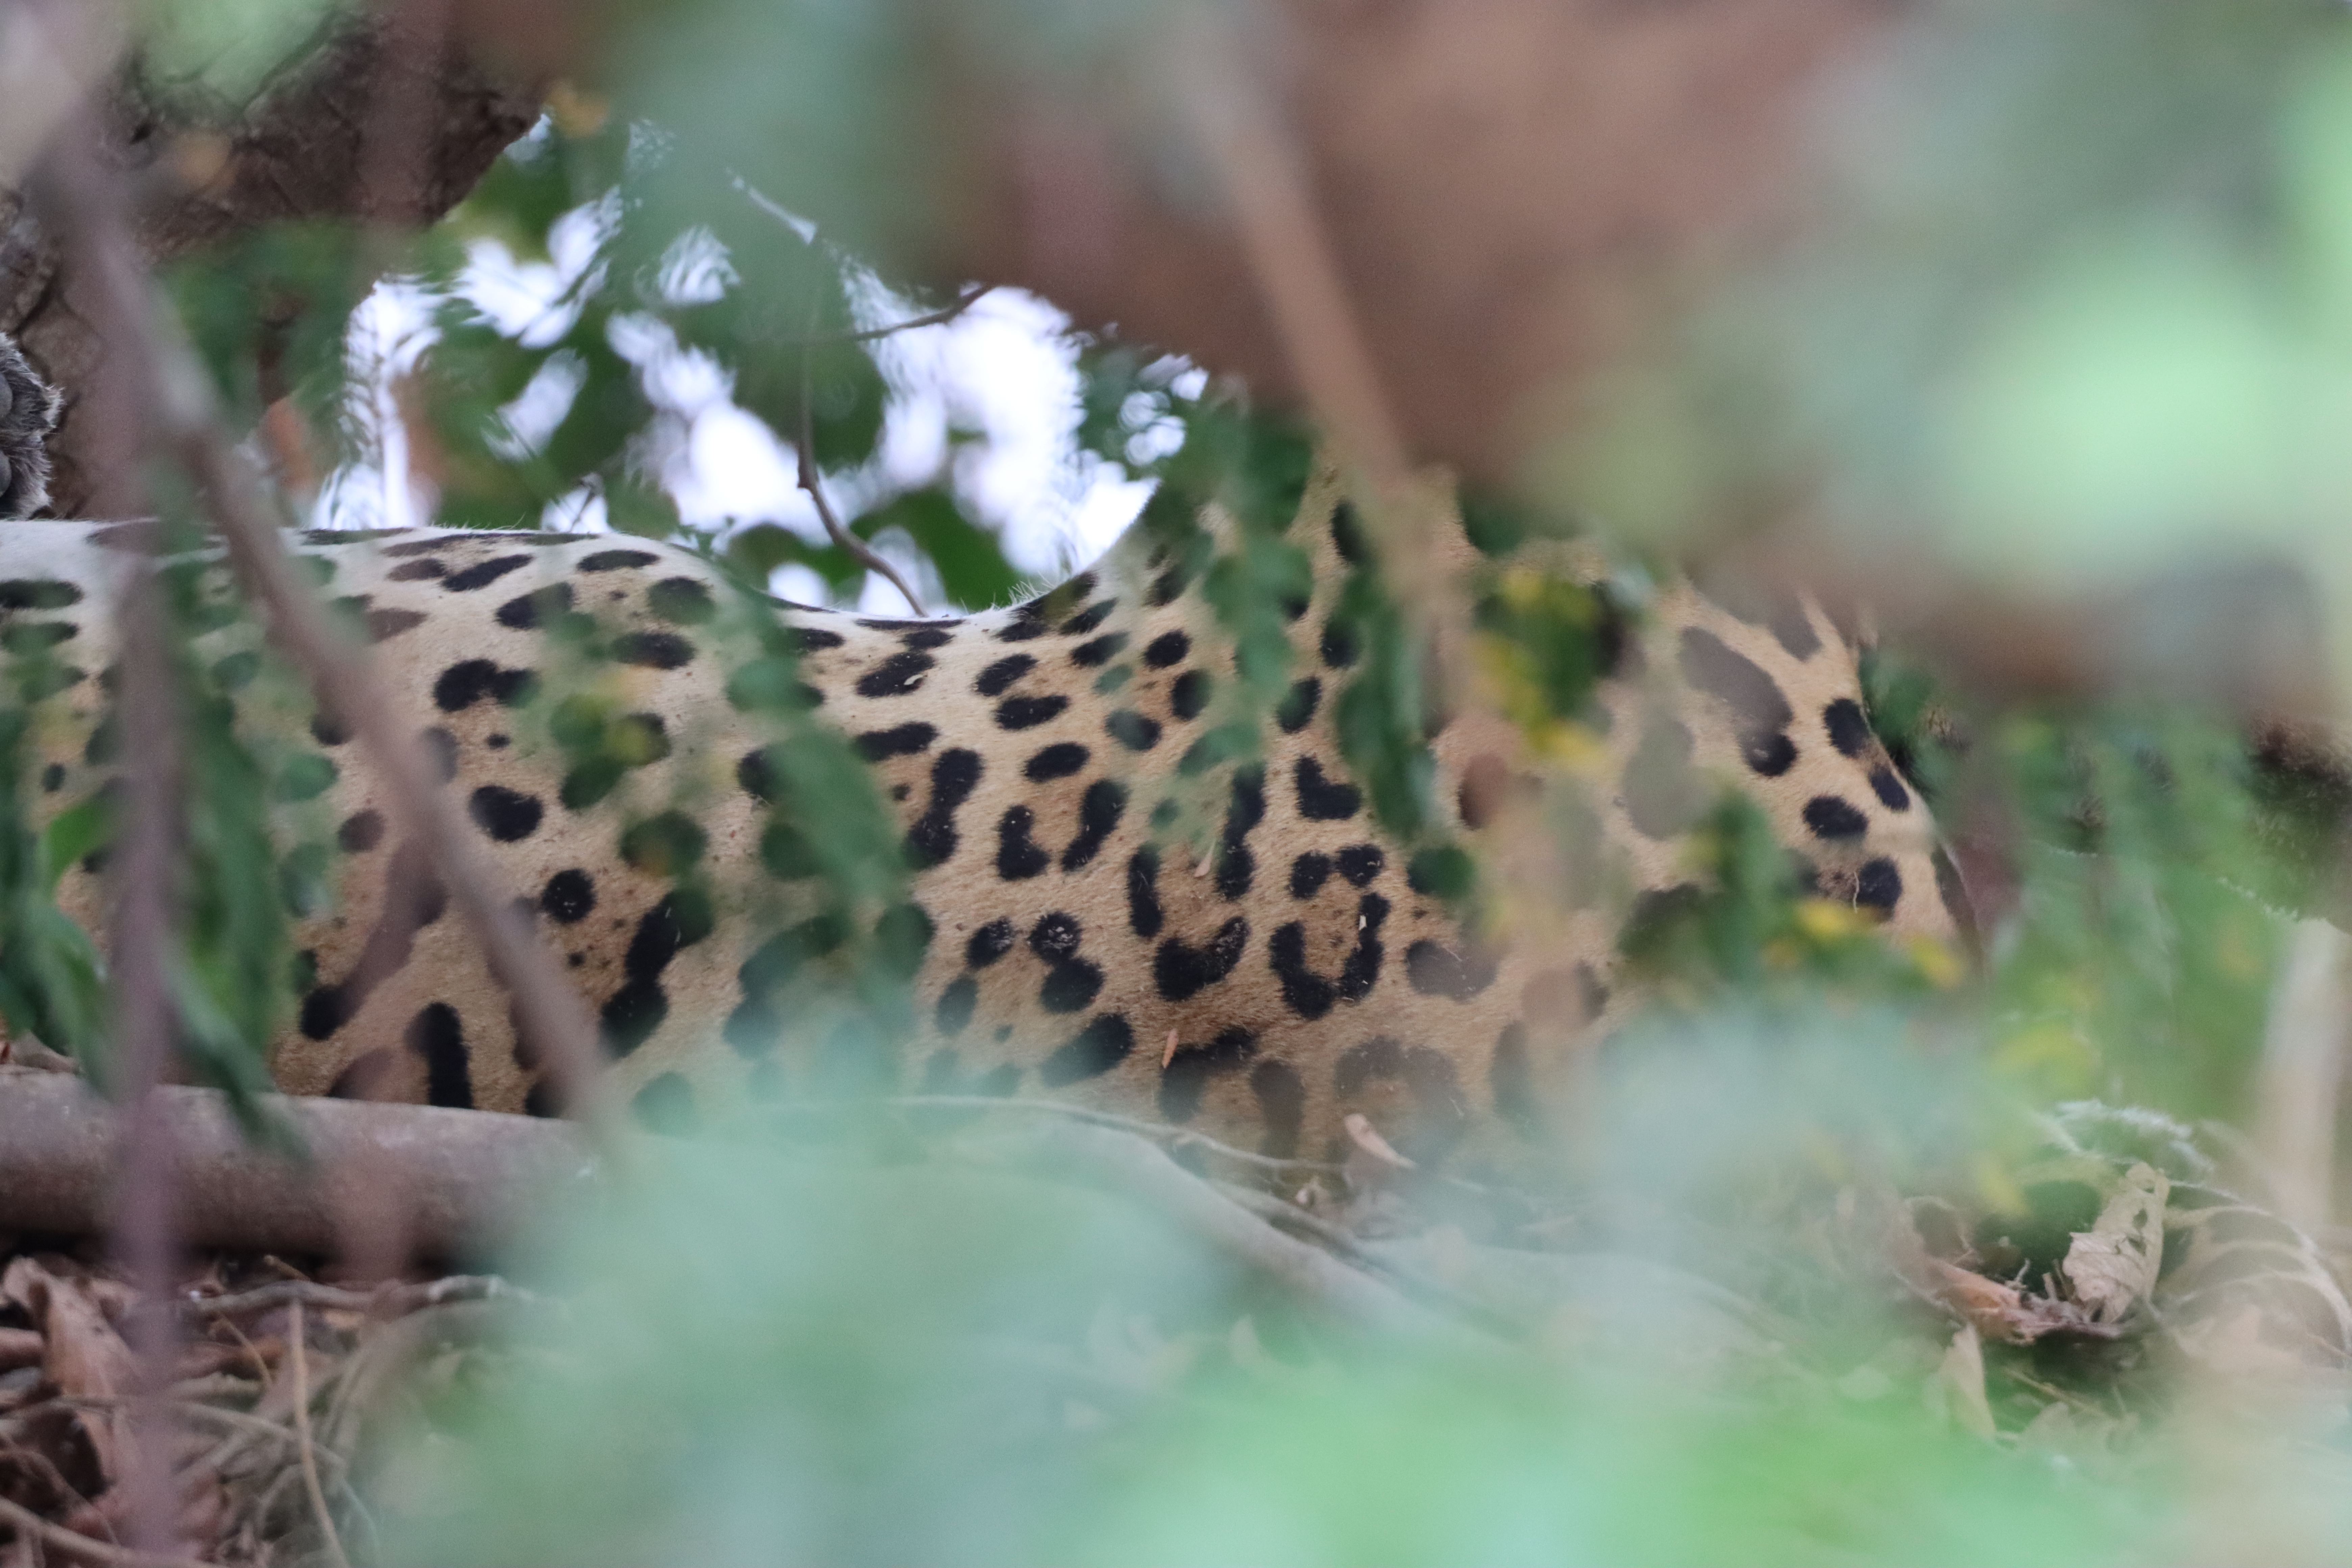
Jaguar: Bororo